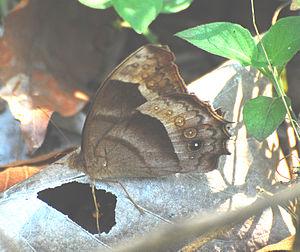
Taygetis thamyra est une espèce de papillons de la famille des Nymphalidae, de la sous-famille des Satyrinae et du genre Taygetis.